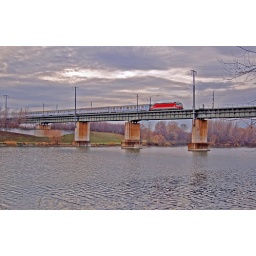
This EC-train had to cross the bridge over the danube and &amp;quot;danube island&amp;quot; en route from Vienna to Warschau.